Woodstock, Maine

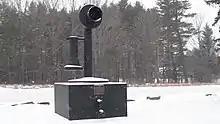
Monument in town commemorating that Woodstock, Maine was the last location still using the crank telephone system until 1983.

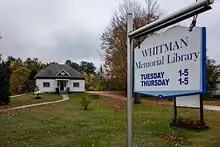
Whitman Memorial Library in Woodstock, Maine

Woodstock was first settled in about 1808 as Plantation Number Three. In 1814, a petition was sent to the Massachusetts General Court of Boston that requested the plantation be incorporated into a town called Sparta. Massachusetts Governor Caleb Strong approved the petition on February 7, 1815, to establish the town of Woodstock. It is unclear why the name Woodstock was chosen.